Osaka Museum of Natural History

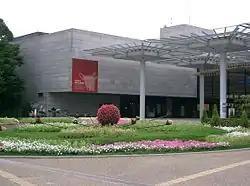

is a museum of natural history in Higashisumiyoshi-ku, Ōsaka, Japan.